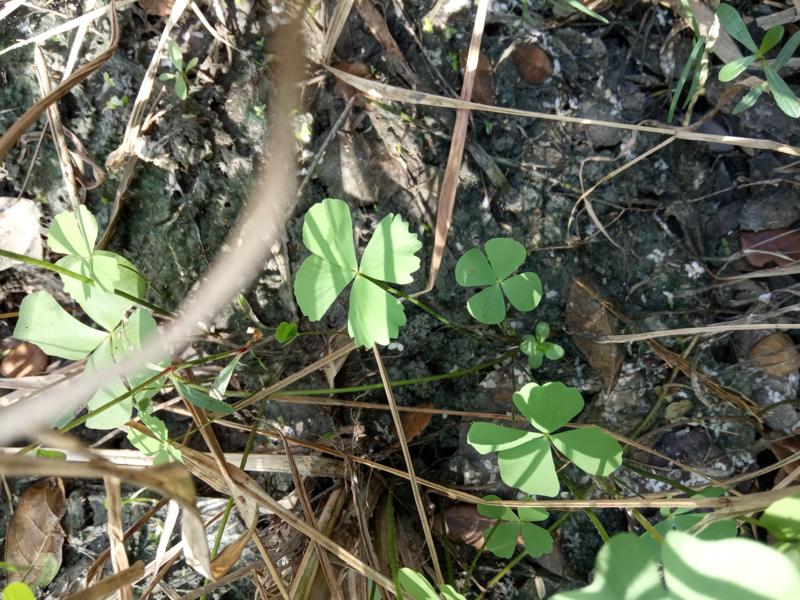
Weed species: Marsilea minuta